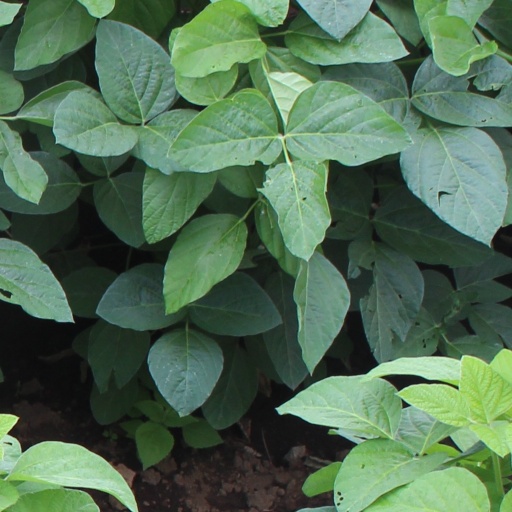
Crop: soybean